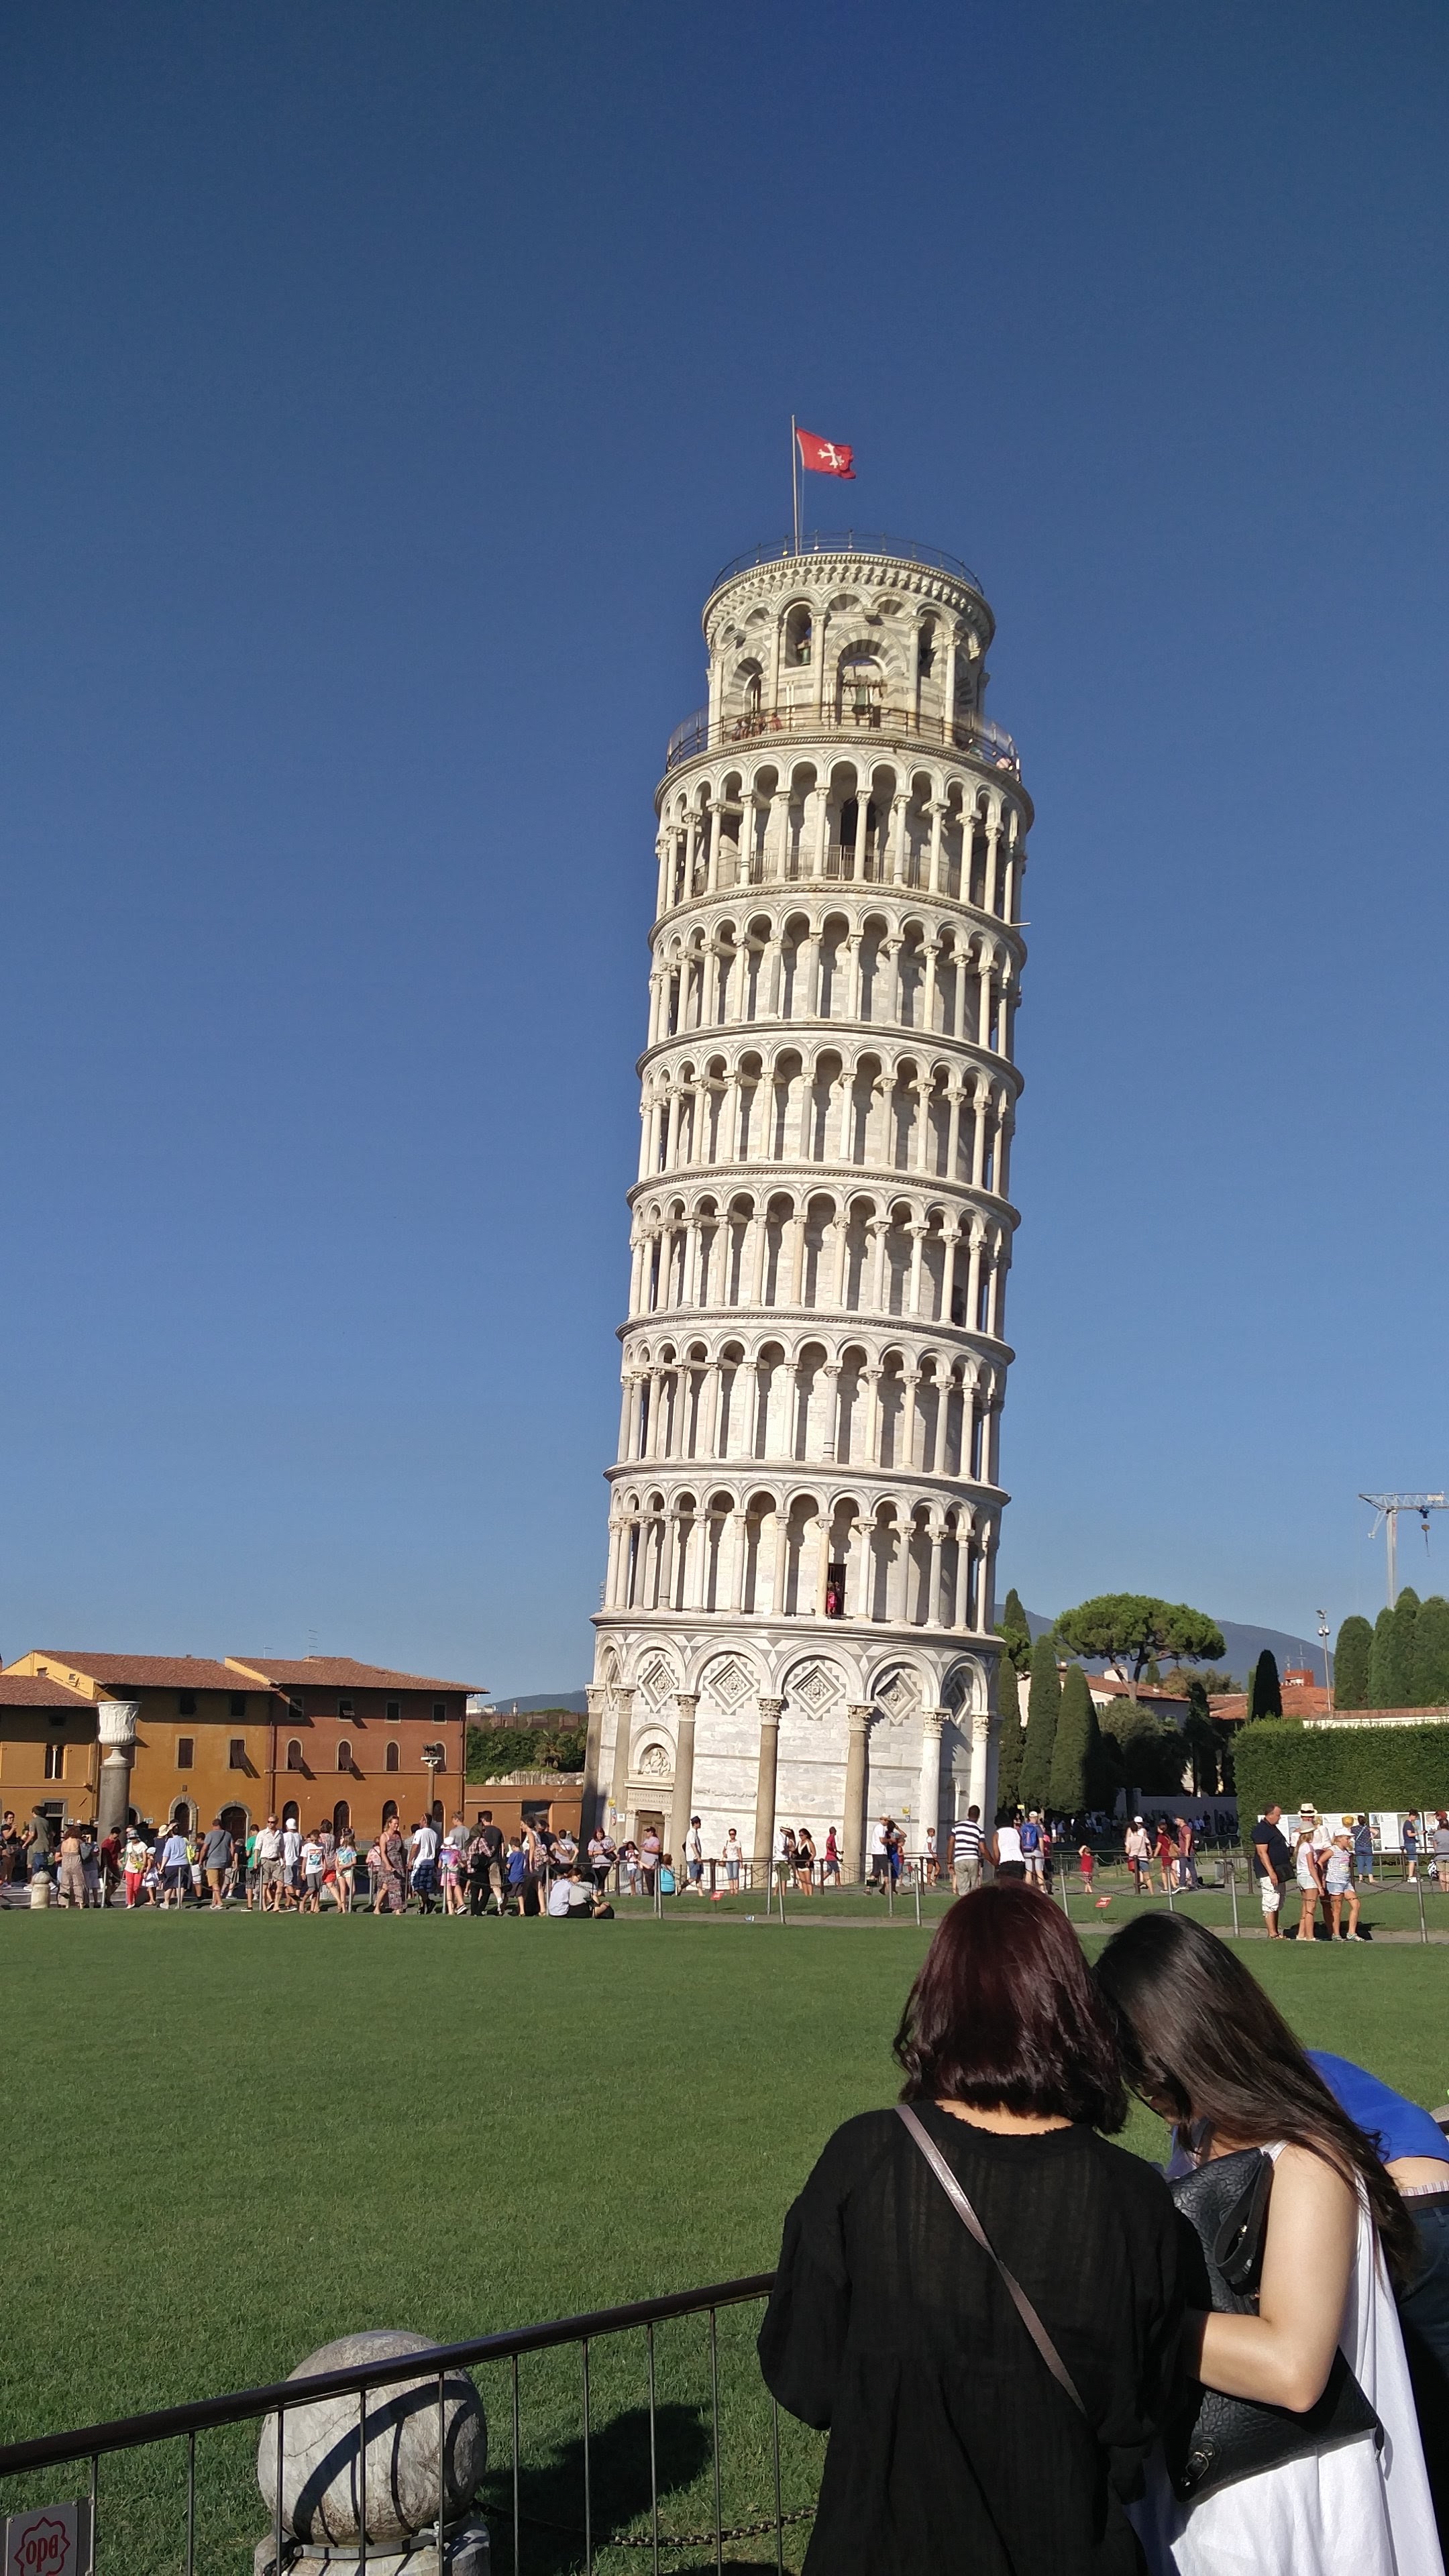
skyscraper, monument, tower, landmark, tourism, tower block